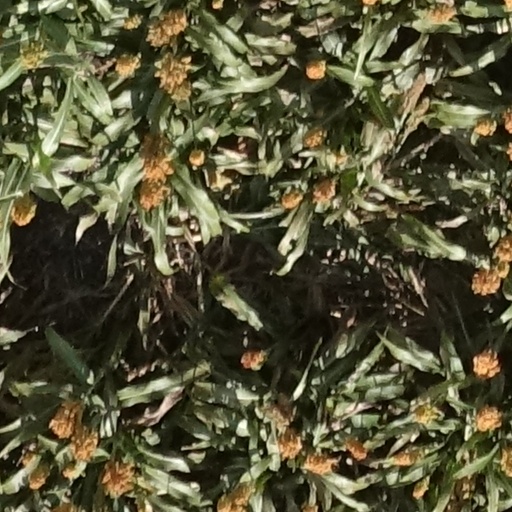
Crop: sorghum